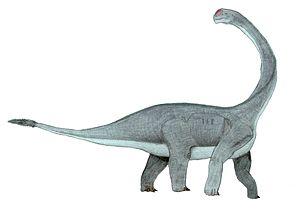
Abrosaurus est un genre éteint de dinosaures sauropodes de taille moyenne anciennement classé dans la famille des camarasauridés. Il mesurait 9 mètres de long et vivait au Callovien, il y a environ 165 millions d'années environ.